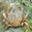
Label: cra